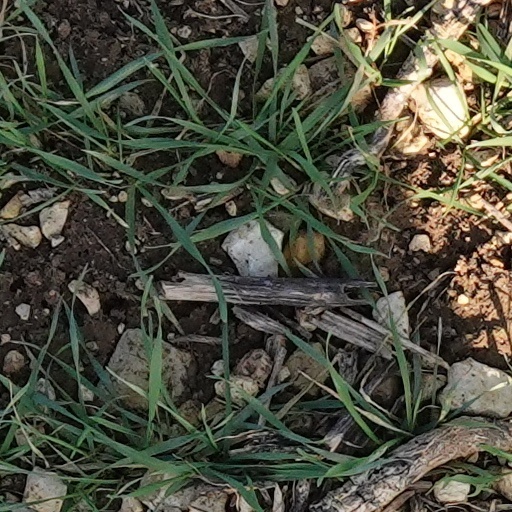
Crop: wheat